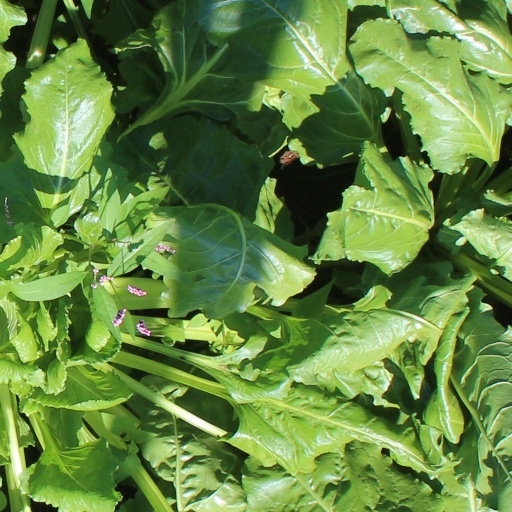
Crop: sugar beet